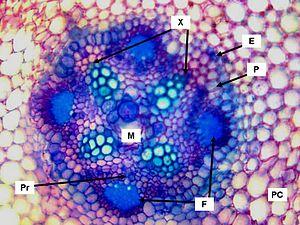
Le procambium correspond aux premiers tissus méristématiques mettant en place les tissus vascularisés des plantes, c'est-à-dire :